Baijiu

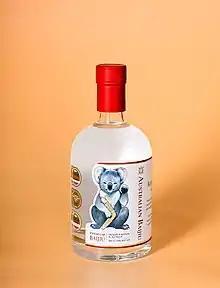
Baijiu made in Australia using locally grown sorghum, barley and wheat.

Although most baijiu are priced similarly to other liquors with similar alcohol percentage, some high-end baijiu can be highly collectible due to the intricate skills and traditional artisanship involved in the making of baijiu, the age of the baijiu, or the rarity of the bottle etc. With the gifting tradition in some areas of China, sometimes expensive baijiu could also be gifted instead of being consumed. There is a sizable market for high-end baijiu collection for the above reasons. For example, the highest grade of Wuliangye retails for (US$3,375). Top-tier baijiu are likely to be from traditional baijiu distillery such as Kweichow Maotai, Wuliangye, Luzhou Laojiao, Shuijing Fang etc.